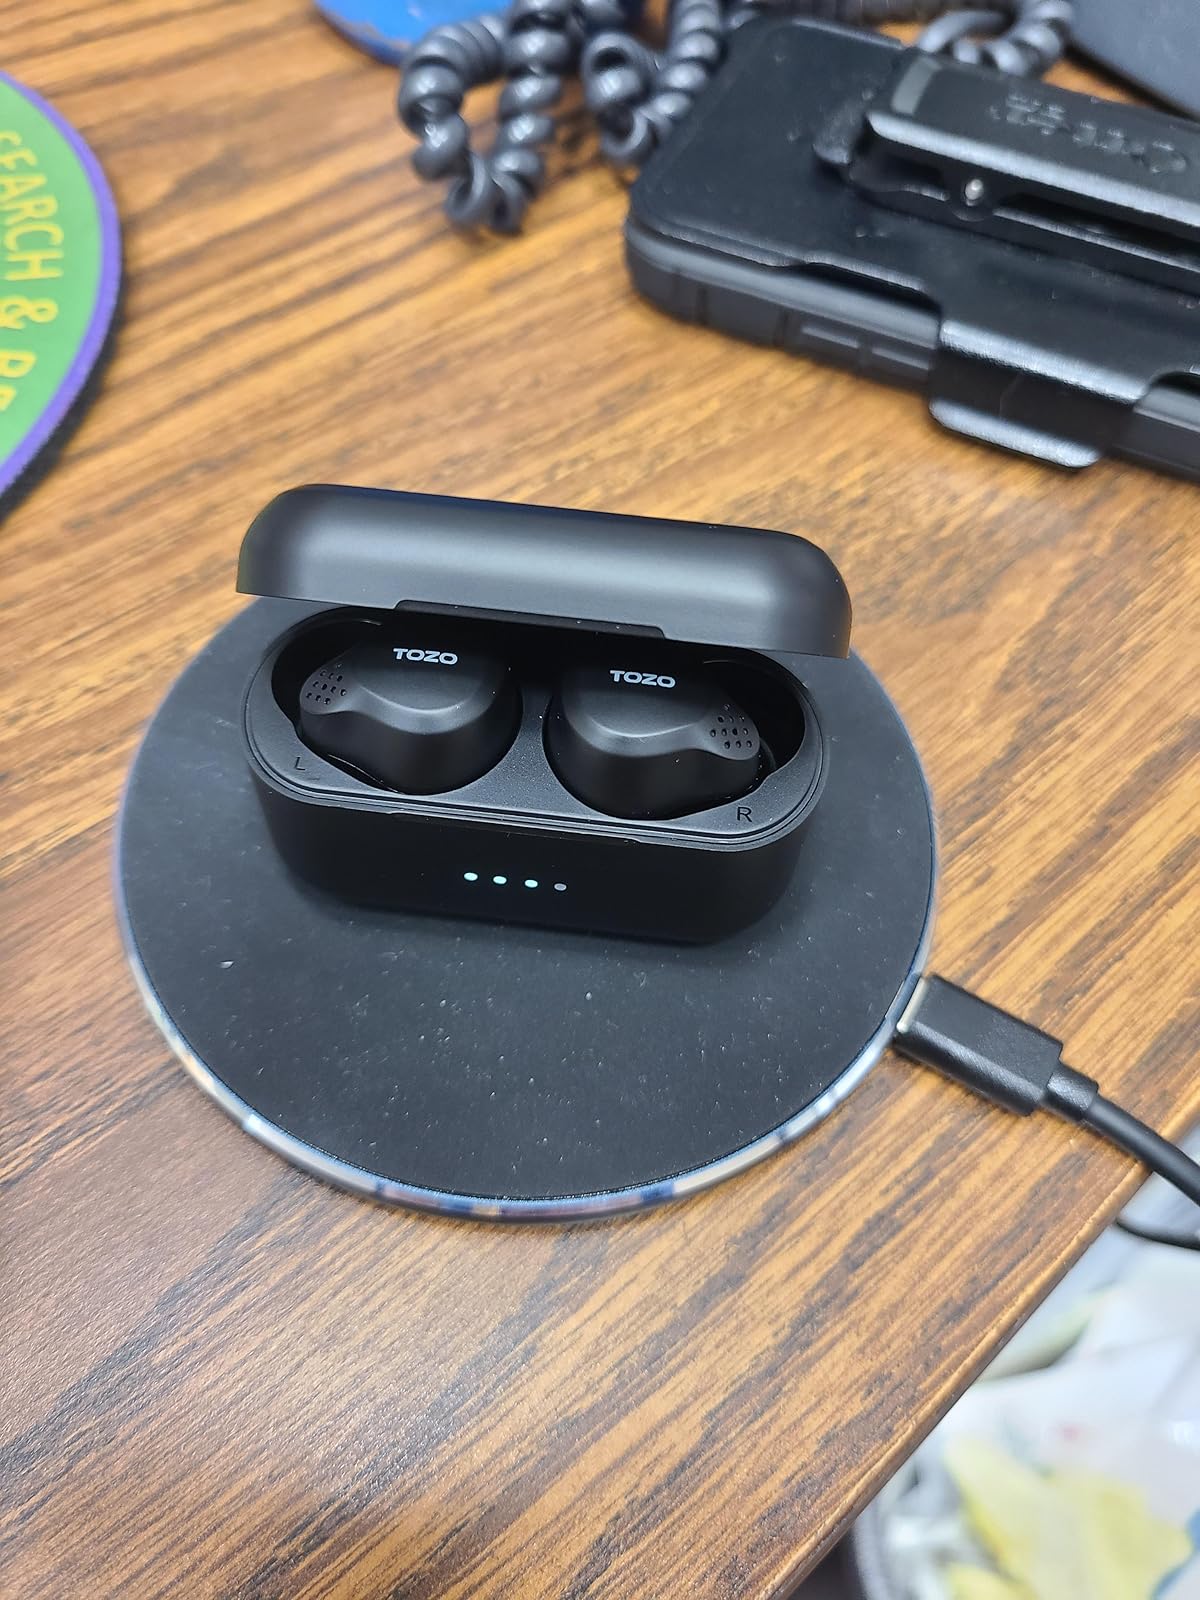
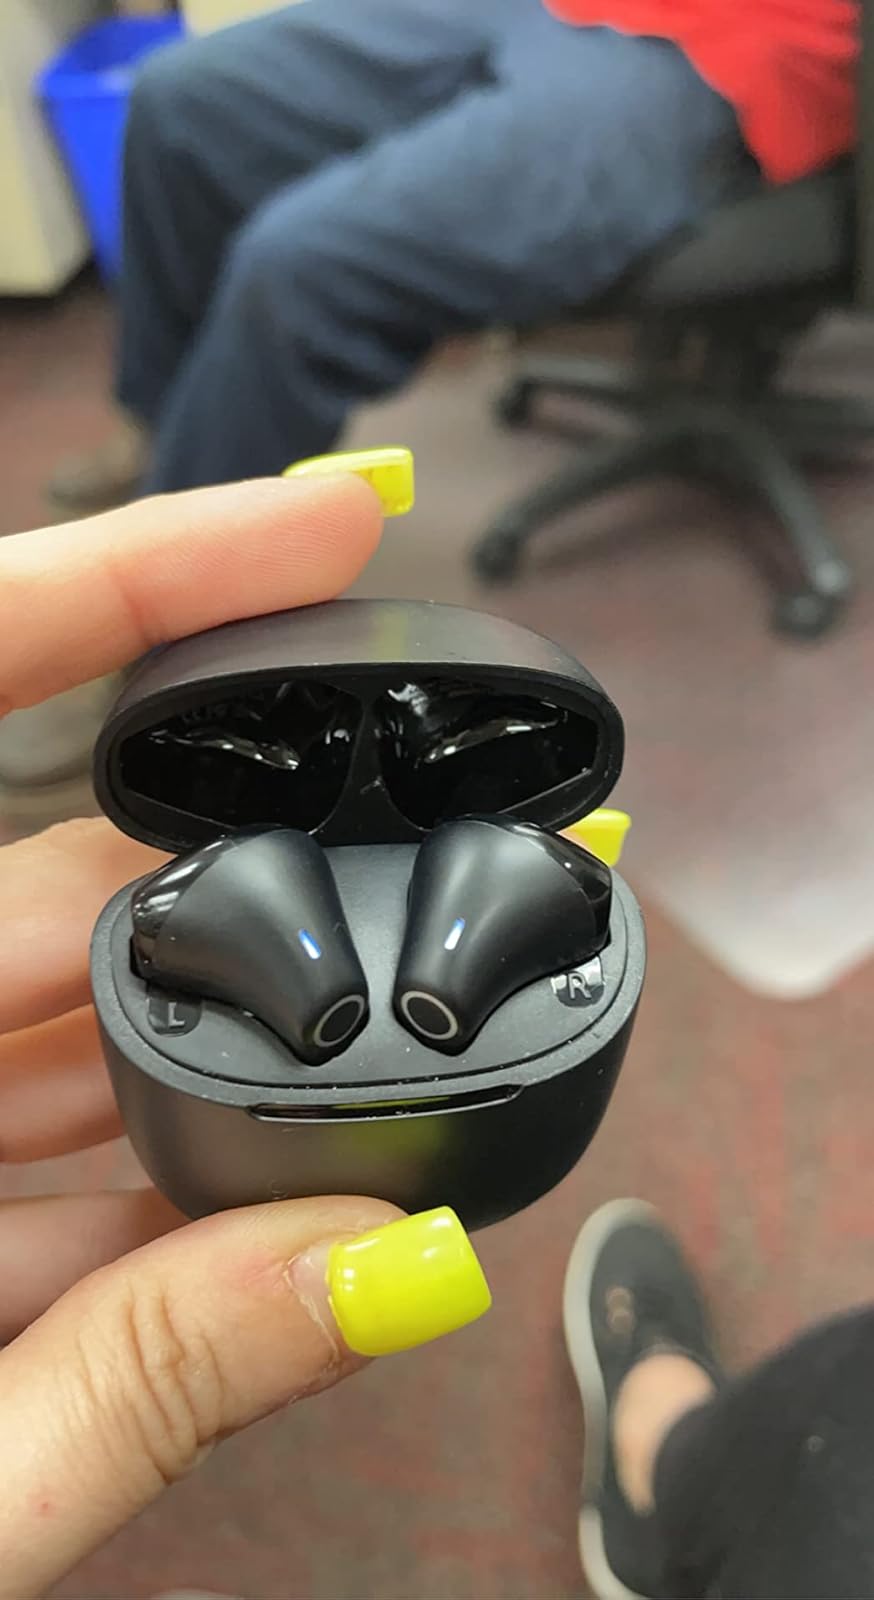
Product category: earbuds
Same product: no